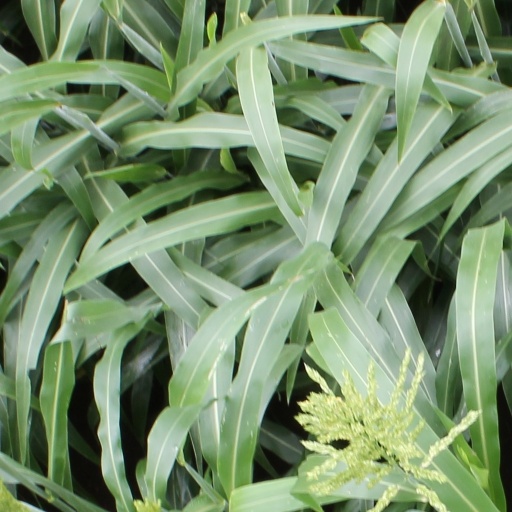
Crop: sorghum